Shalwar kameez

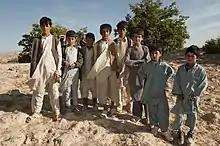
Boys in Badakshan, Afghanistan, wearing kameez tunics, showing side seams left open below the waist.

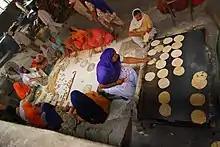
Women in the kitchen at Harmandir Sahib, Amritsar, India, displaying the wide-ranging colors and designs of shalwar-kameez

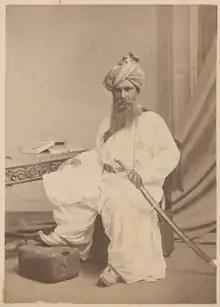
Traditional Khet partug (traditional loose Peshawari shalwar)

Shalwar kameez (also salwar kameez and less commonly shalwar qameez) is a traditional combination dress worn by men and women in South Asia, and Central Asia.